Village Green, Los Angeles

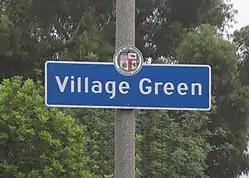
Village Green neighborhood sign located at the intersection of Obama and Hauser Boulevards

Village Green, originally named Baldwin Hills Village, is a neighborhood at the foot of Baldwin Hills, within the city of Los Angeles, California. Village Green consists of a large condominium complex that is both a Los Angeles Historic-Cultural Monument and a National Historic Landmark. Designed in the late 1930s and completed by 1942, it is one of the oldest planned communities of its type in the nation. Village Green was named by The American Institute of Architects as one of the 100 most important architectural achievements in U.S. history.